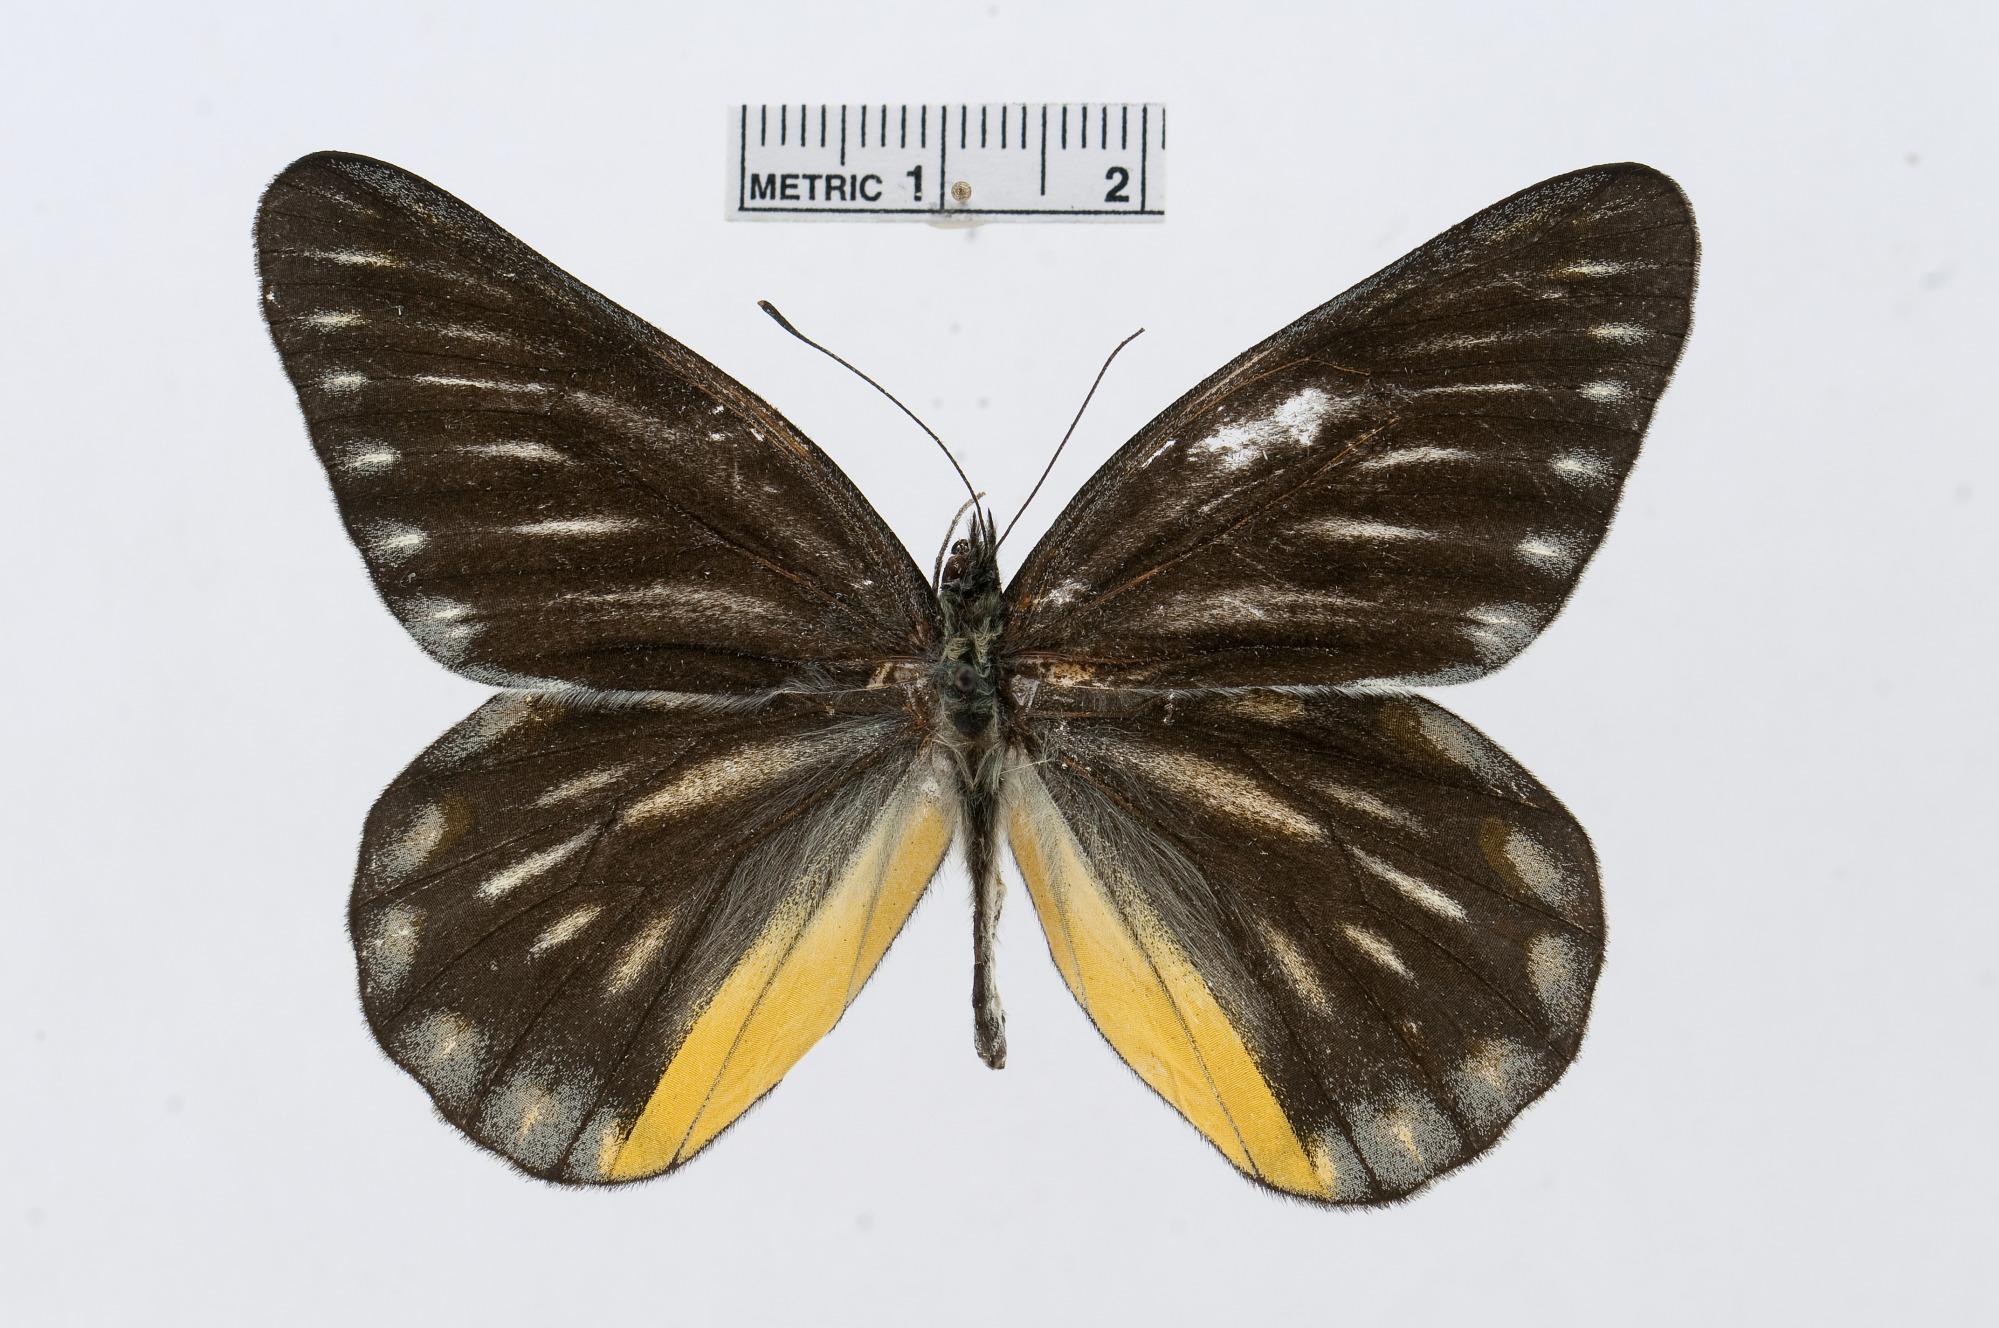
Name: Delias petrua
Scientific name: Delias petrua
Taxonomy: Animalia, Arthropoda, Hexapoda, Insecta, Lepidoptera, Pieridae, Pierinae